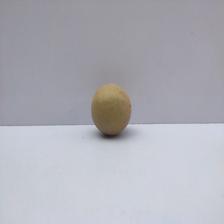
Size: Small